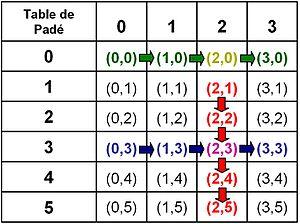
Une suite extraite d'une table de Padé définissant une fraction continue du deuxième type
En mathématiques, et plus précisément en analyse complexe, l'approximant de Padé est une méthode d'approximation d'une fonction analytique par une fonction rationnelle. En ce sens, elle est un peu analogue à un développement limité qui approche la fonction selon les mêmes critères à l'aide d'un polynôme.
En mathématiques, un approximant de Padé de la fonction exponentielle est une fraction rationnelle h(x)/k(x), où h(x) désigne un polynôme de degré p et k(x) de degré q, telle que le développement limité de la fraction à l'ordre p + q soit identique à celui de l'exponentielle. L'étude de cette question est l'exemple introductif choisi par Henri Padé pour la théorie des approximants portant son nom.